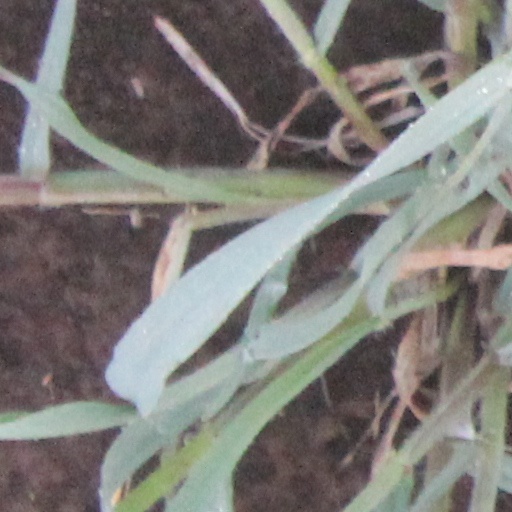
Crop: wheat